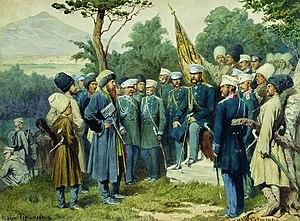
La guerre de Crimée opposa de 1853 à 1856 l'Empire russe à une coalition formée de l'Empire ottoman, de la France, du Royaume-Uni et du royaume de Sardaigne. Provoqué par l'expansionnisme russe et la crainte d'un effondrement de l'Empire ottoman, le conflit se déroula essentiellement en Crimée autour de la base navale de Sébastopol. Il s'acheva par la défaite de la Russie, entérinée par le traité de Paris de 1856.